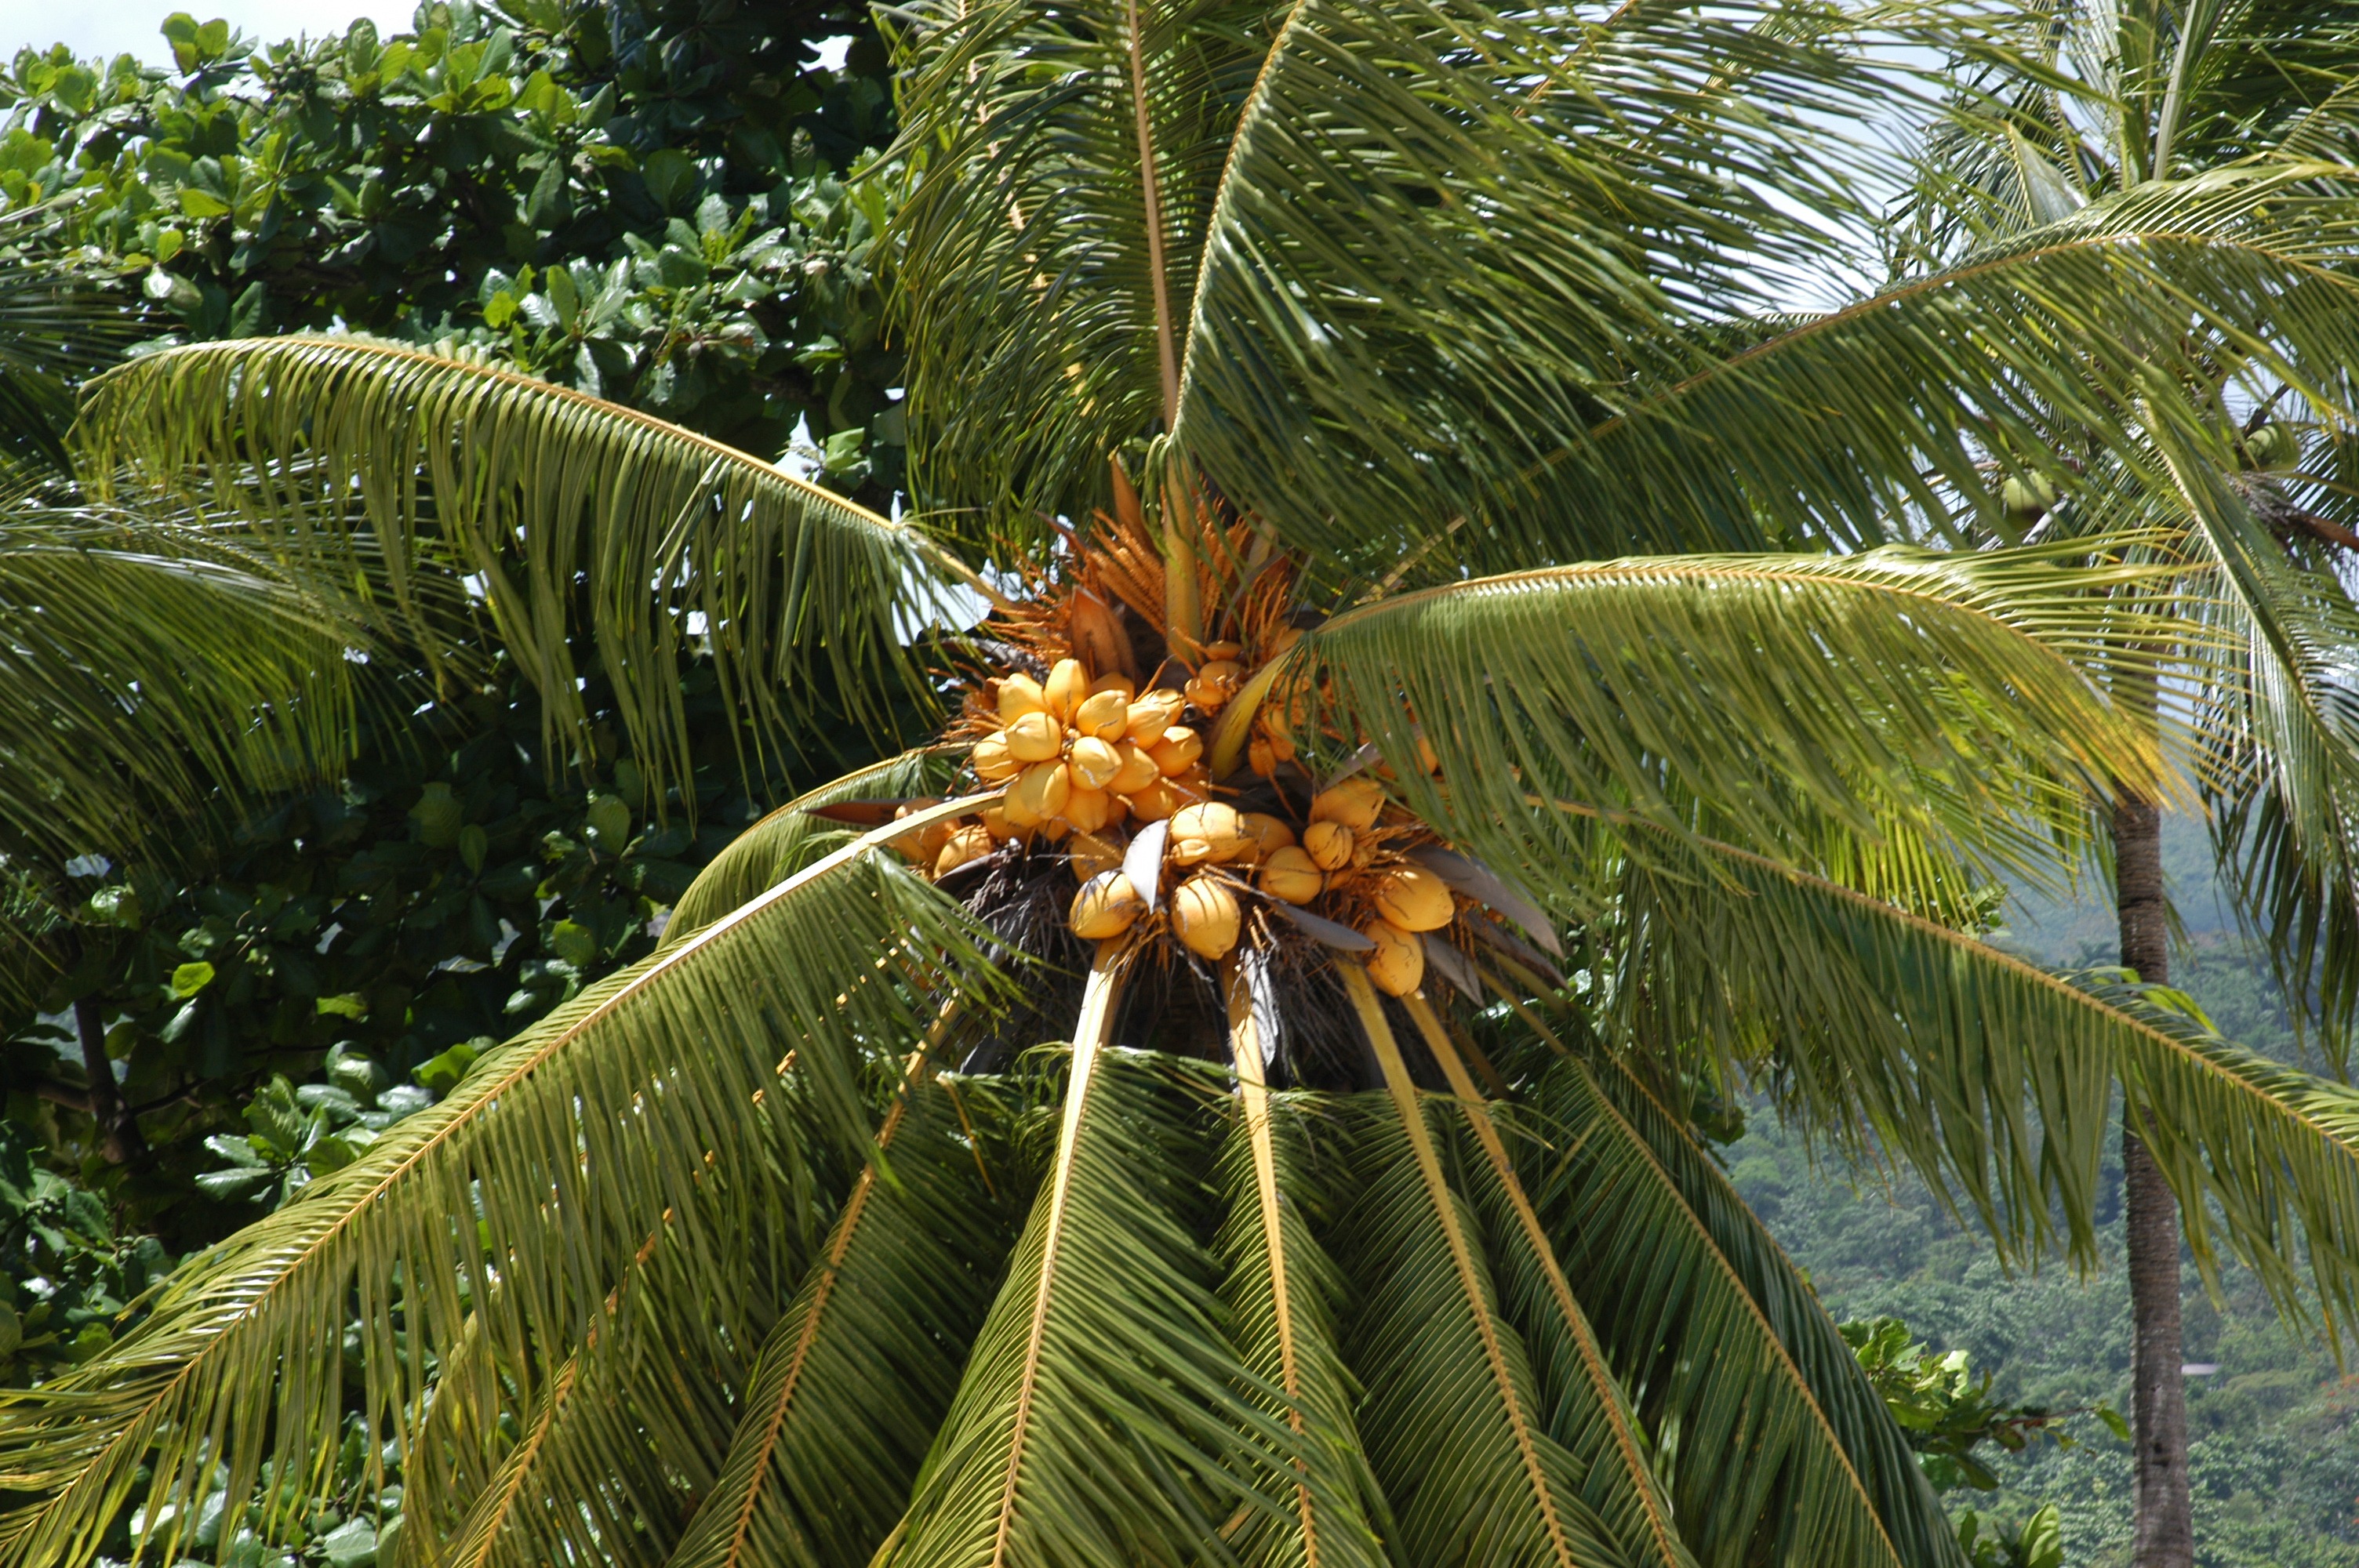
tree, plant, fruit, palm tree, leaf, flower, vacation, food, jungle, produce, tropical, botany, garden, flora, rainforest, botanical garden, coconuts, tropics, flowering plant, tropical climate, date palm, grass family, woody plant, land plant, arecales, palm family, borassus flabellifer, elaeis, coconut palm tree